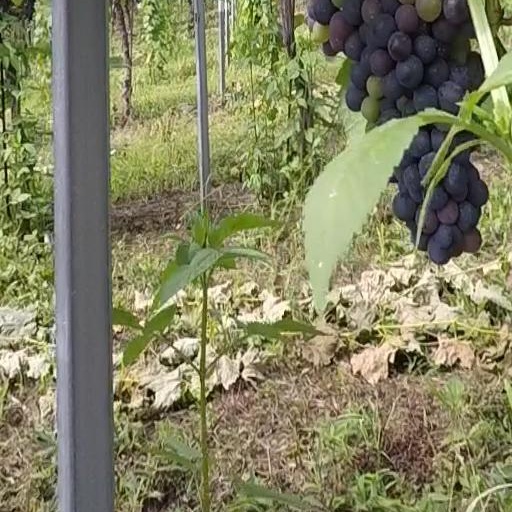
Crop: grape